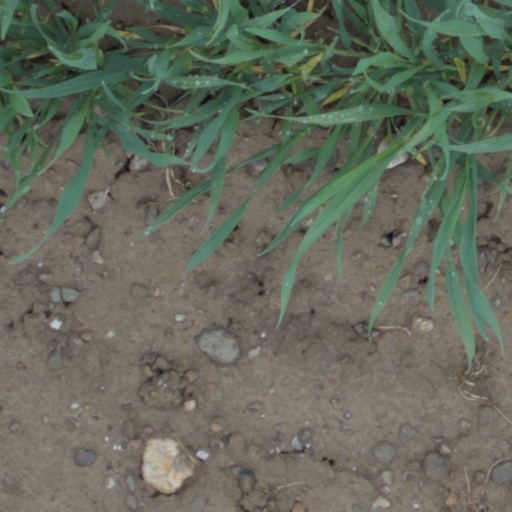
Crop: wheat